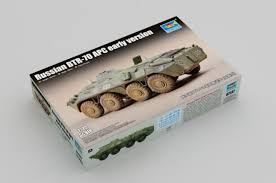
Label: BTR